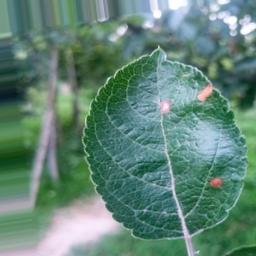
Label: Alternaria